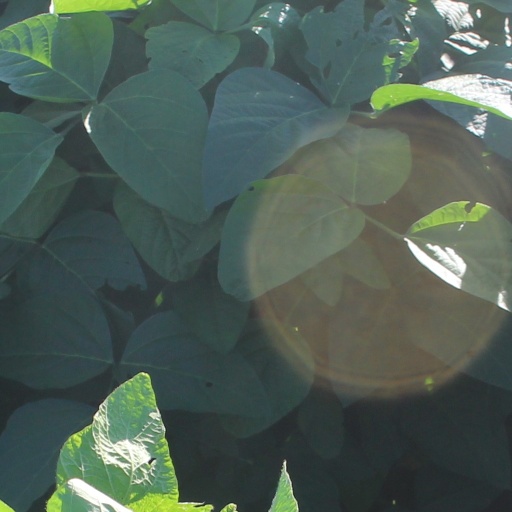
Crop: soybean